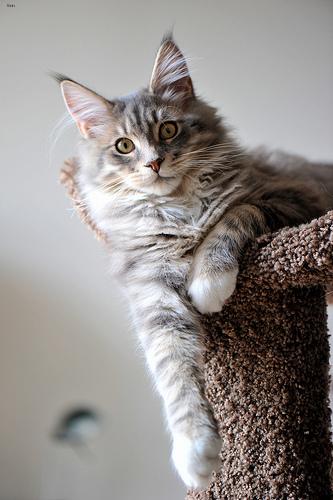
Breed: Maine Coon